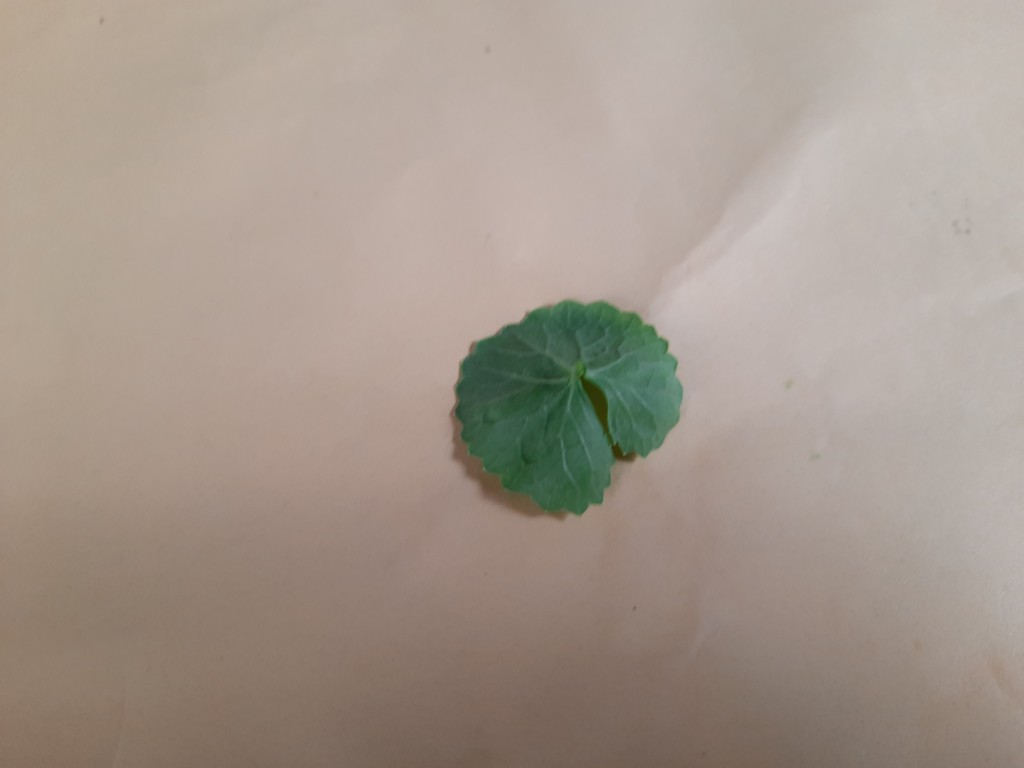
Label: Healthy